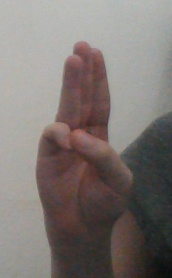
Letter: thaa